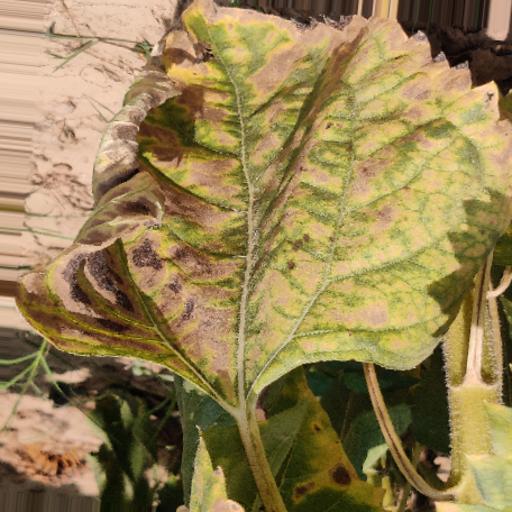
Label: Leaf_scars